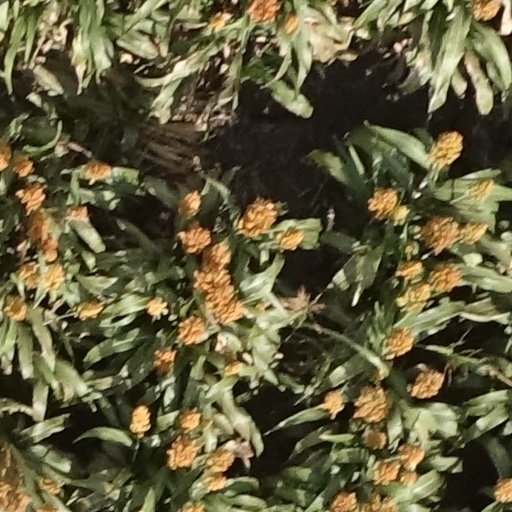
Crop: sorghum